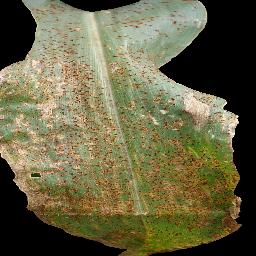
Label: Corn___Common_rust